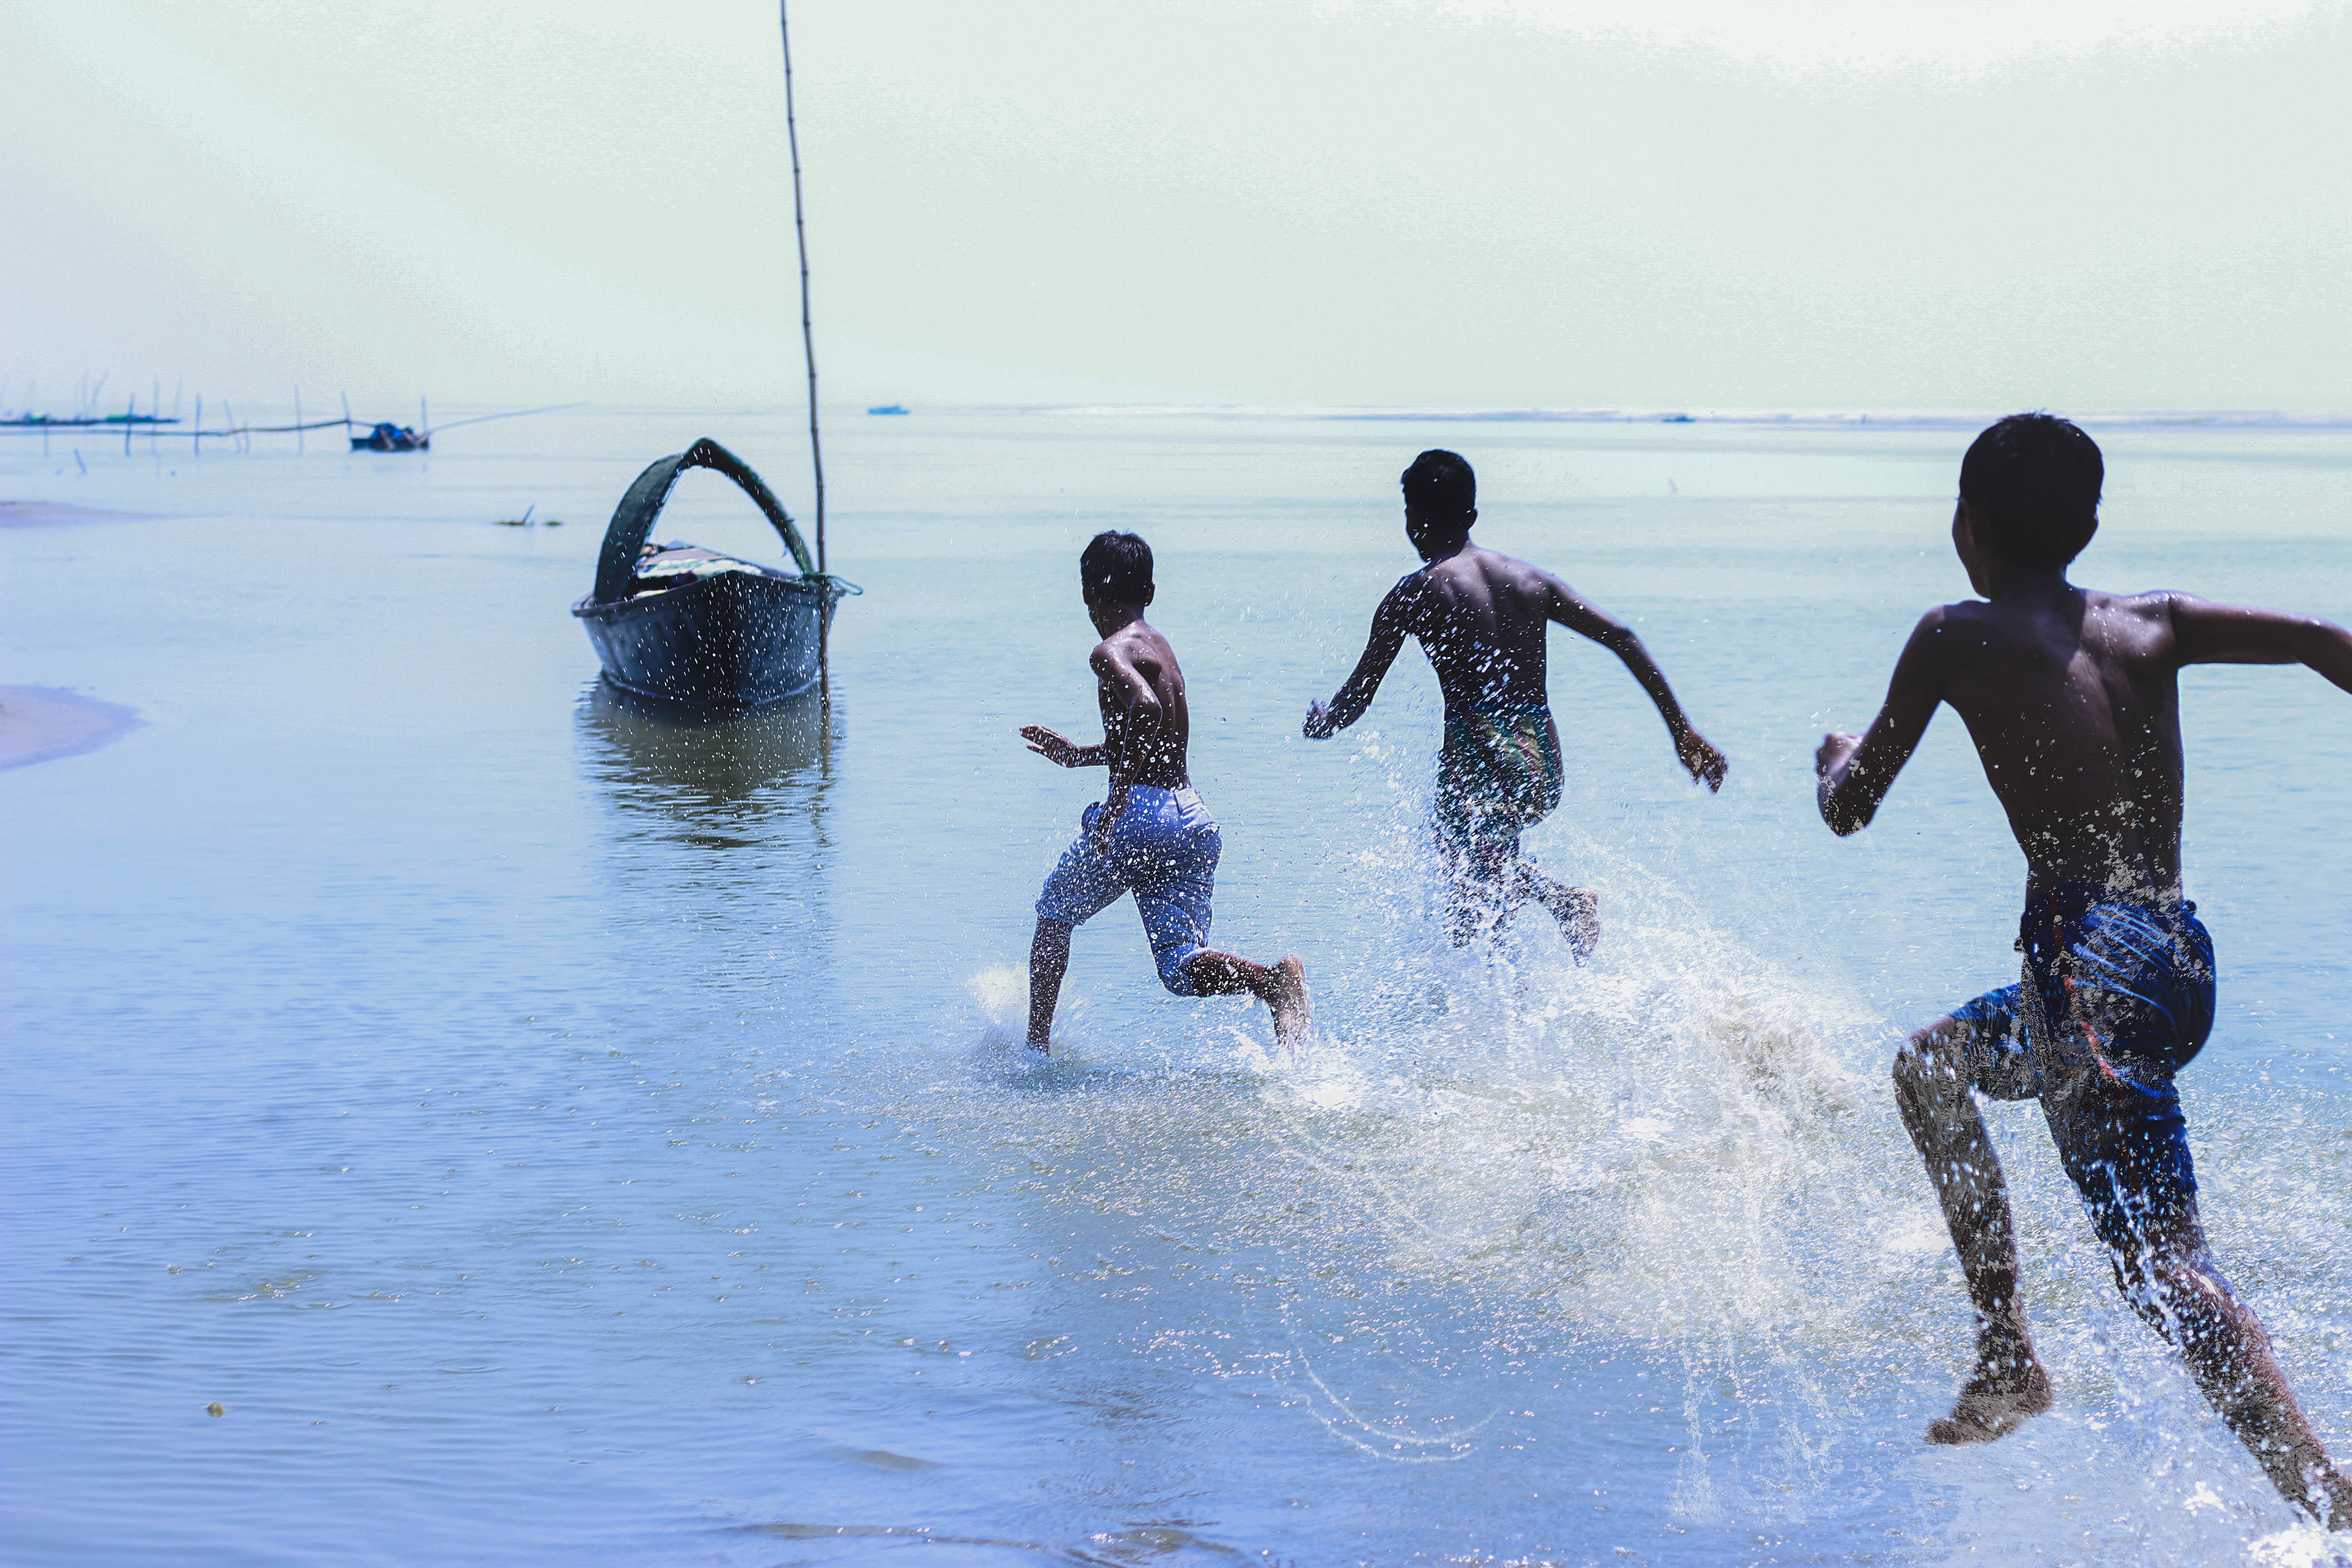
river, childhood, boat, water, fun, people, child, sea, vacation, summer, play, leisure, wave, adaptation, recreation, ocean, happy, lake, beach, coast, tourism